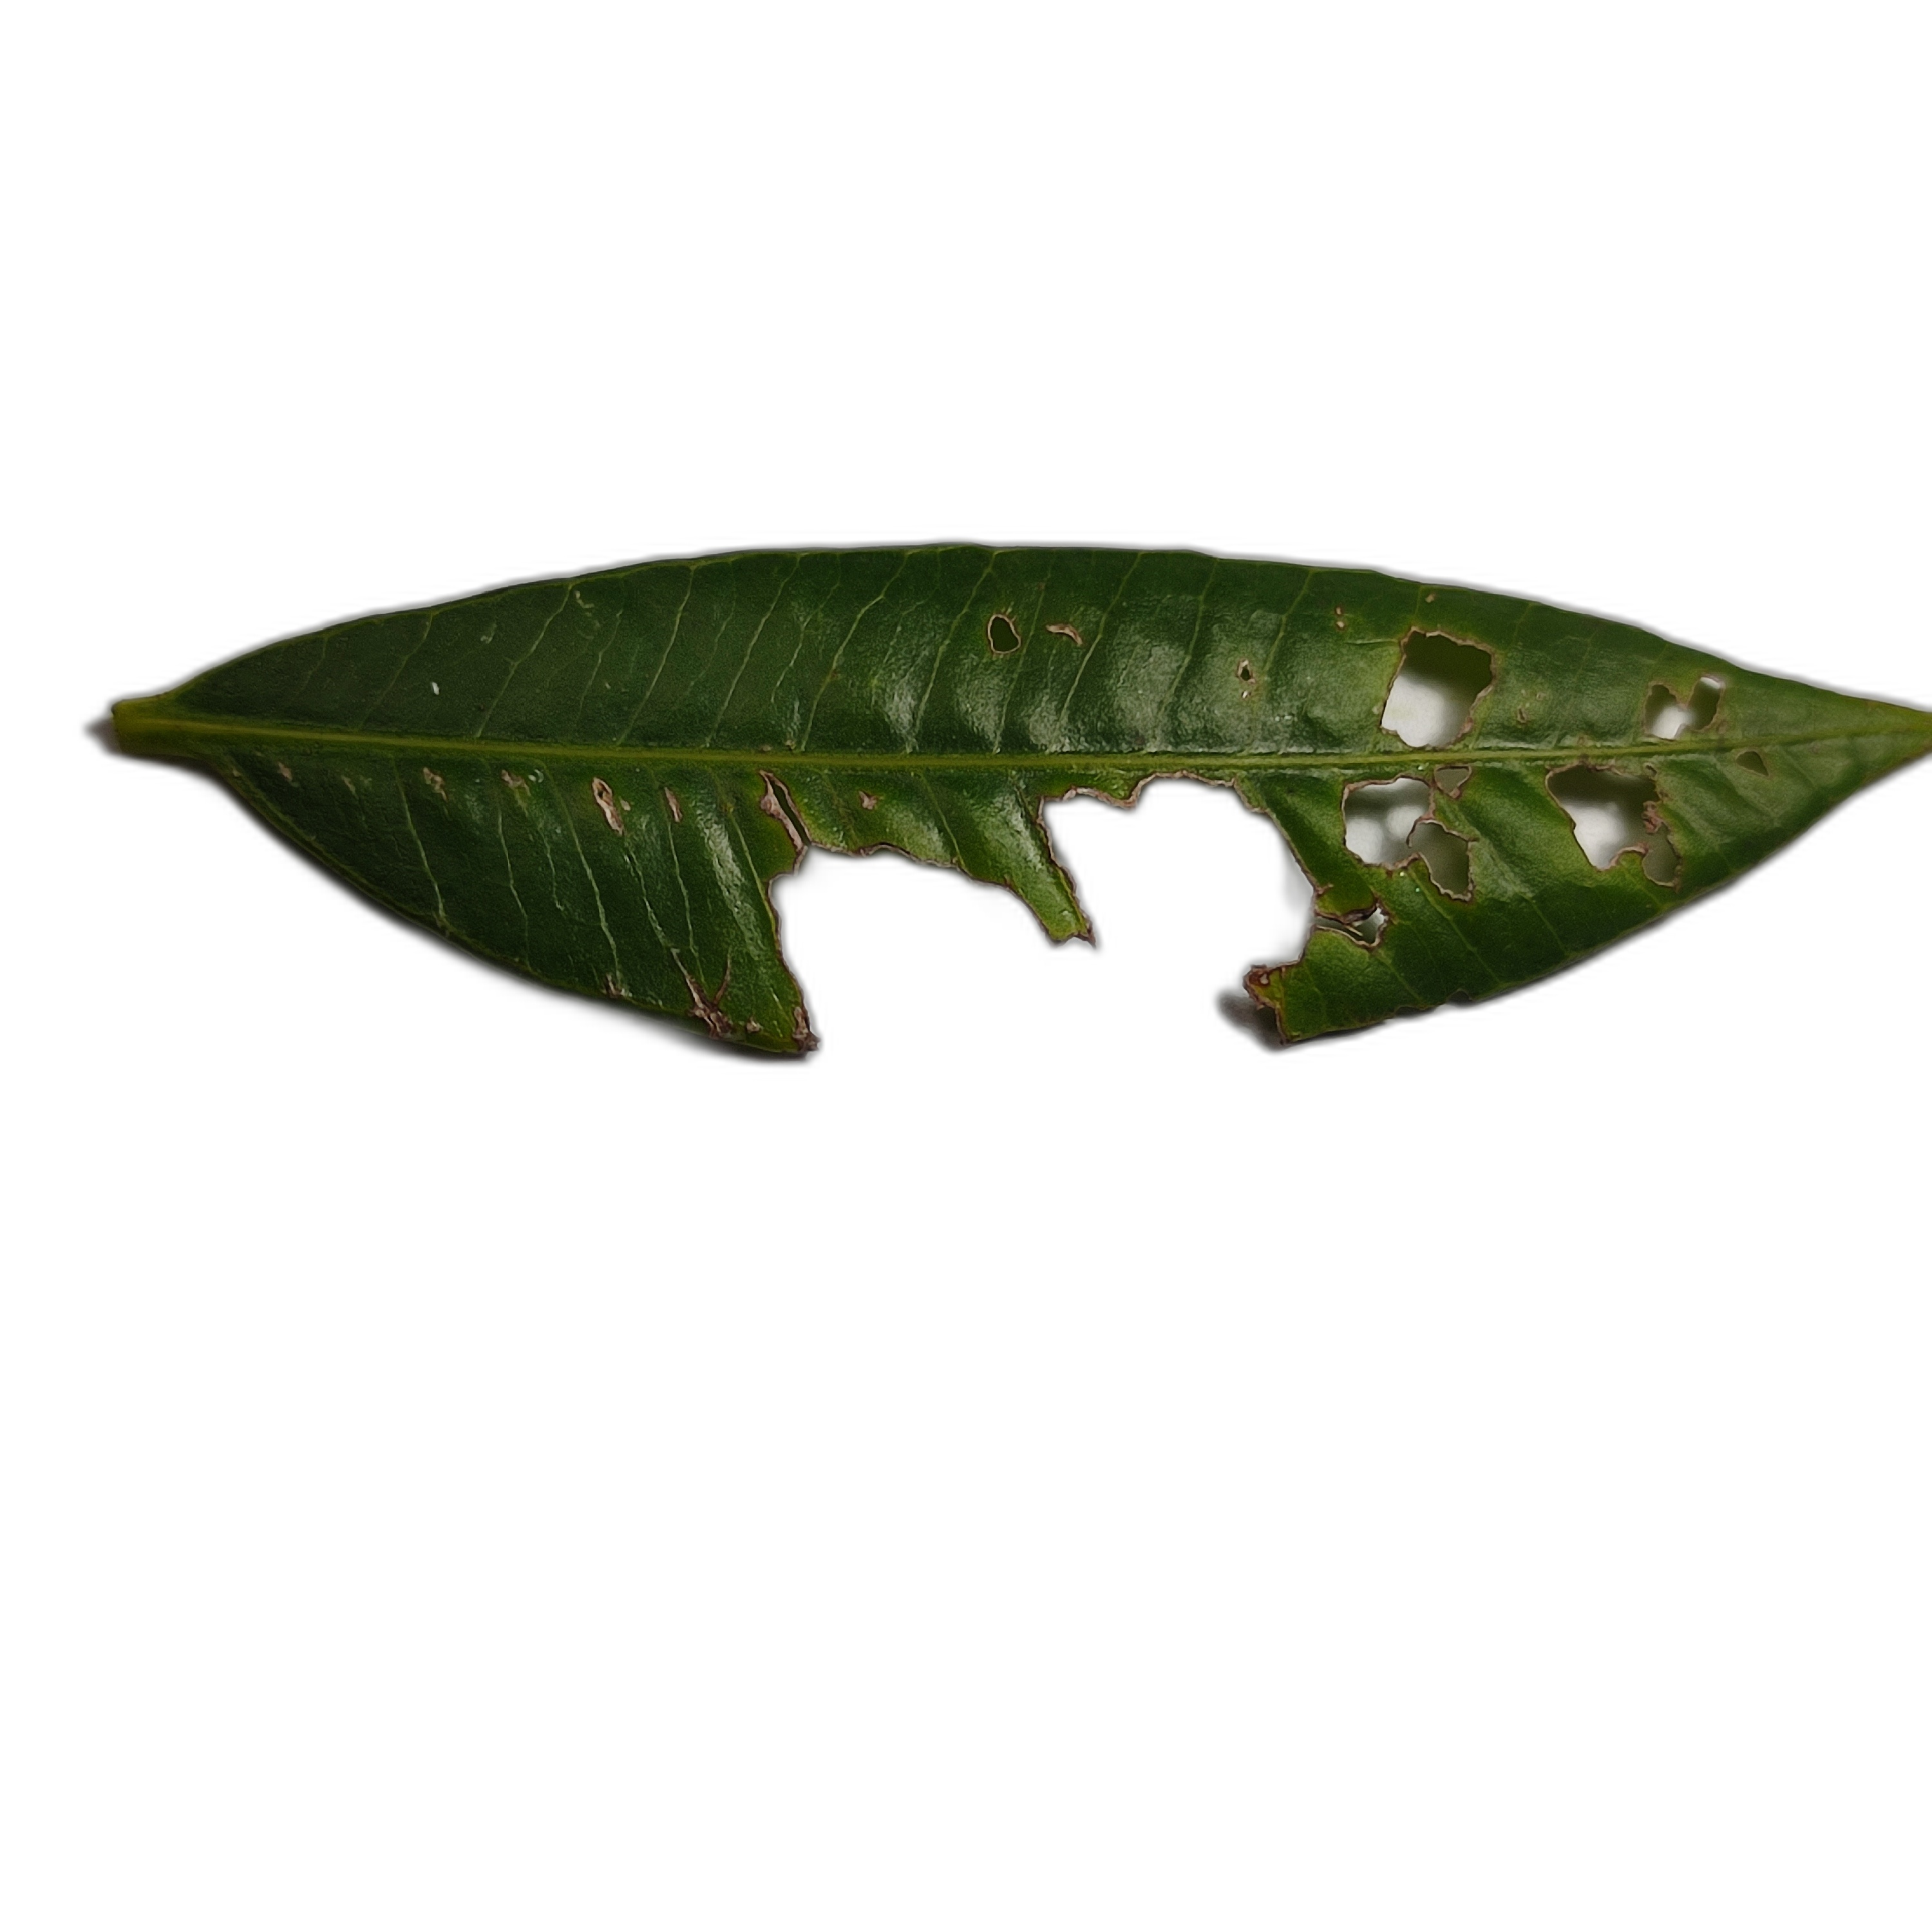
Label: not_healthy